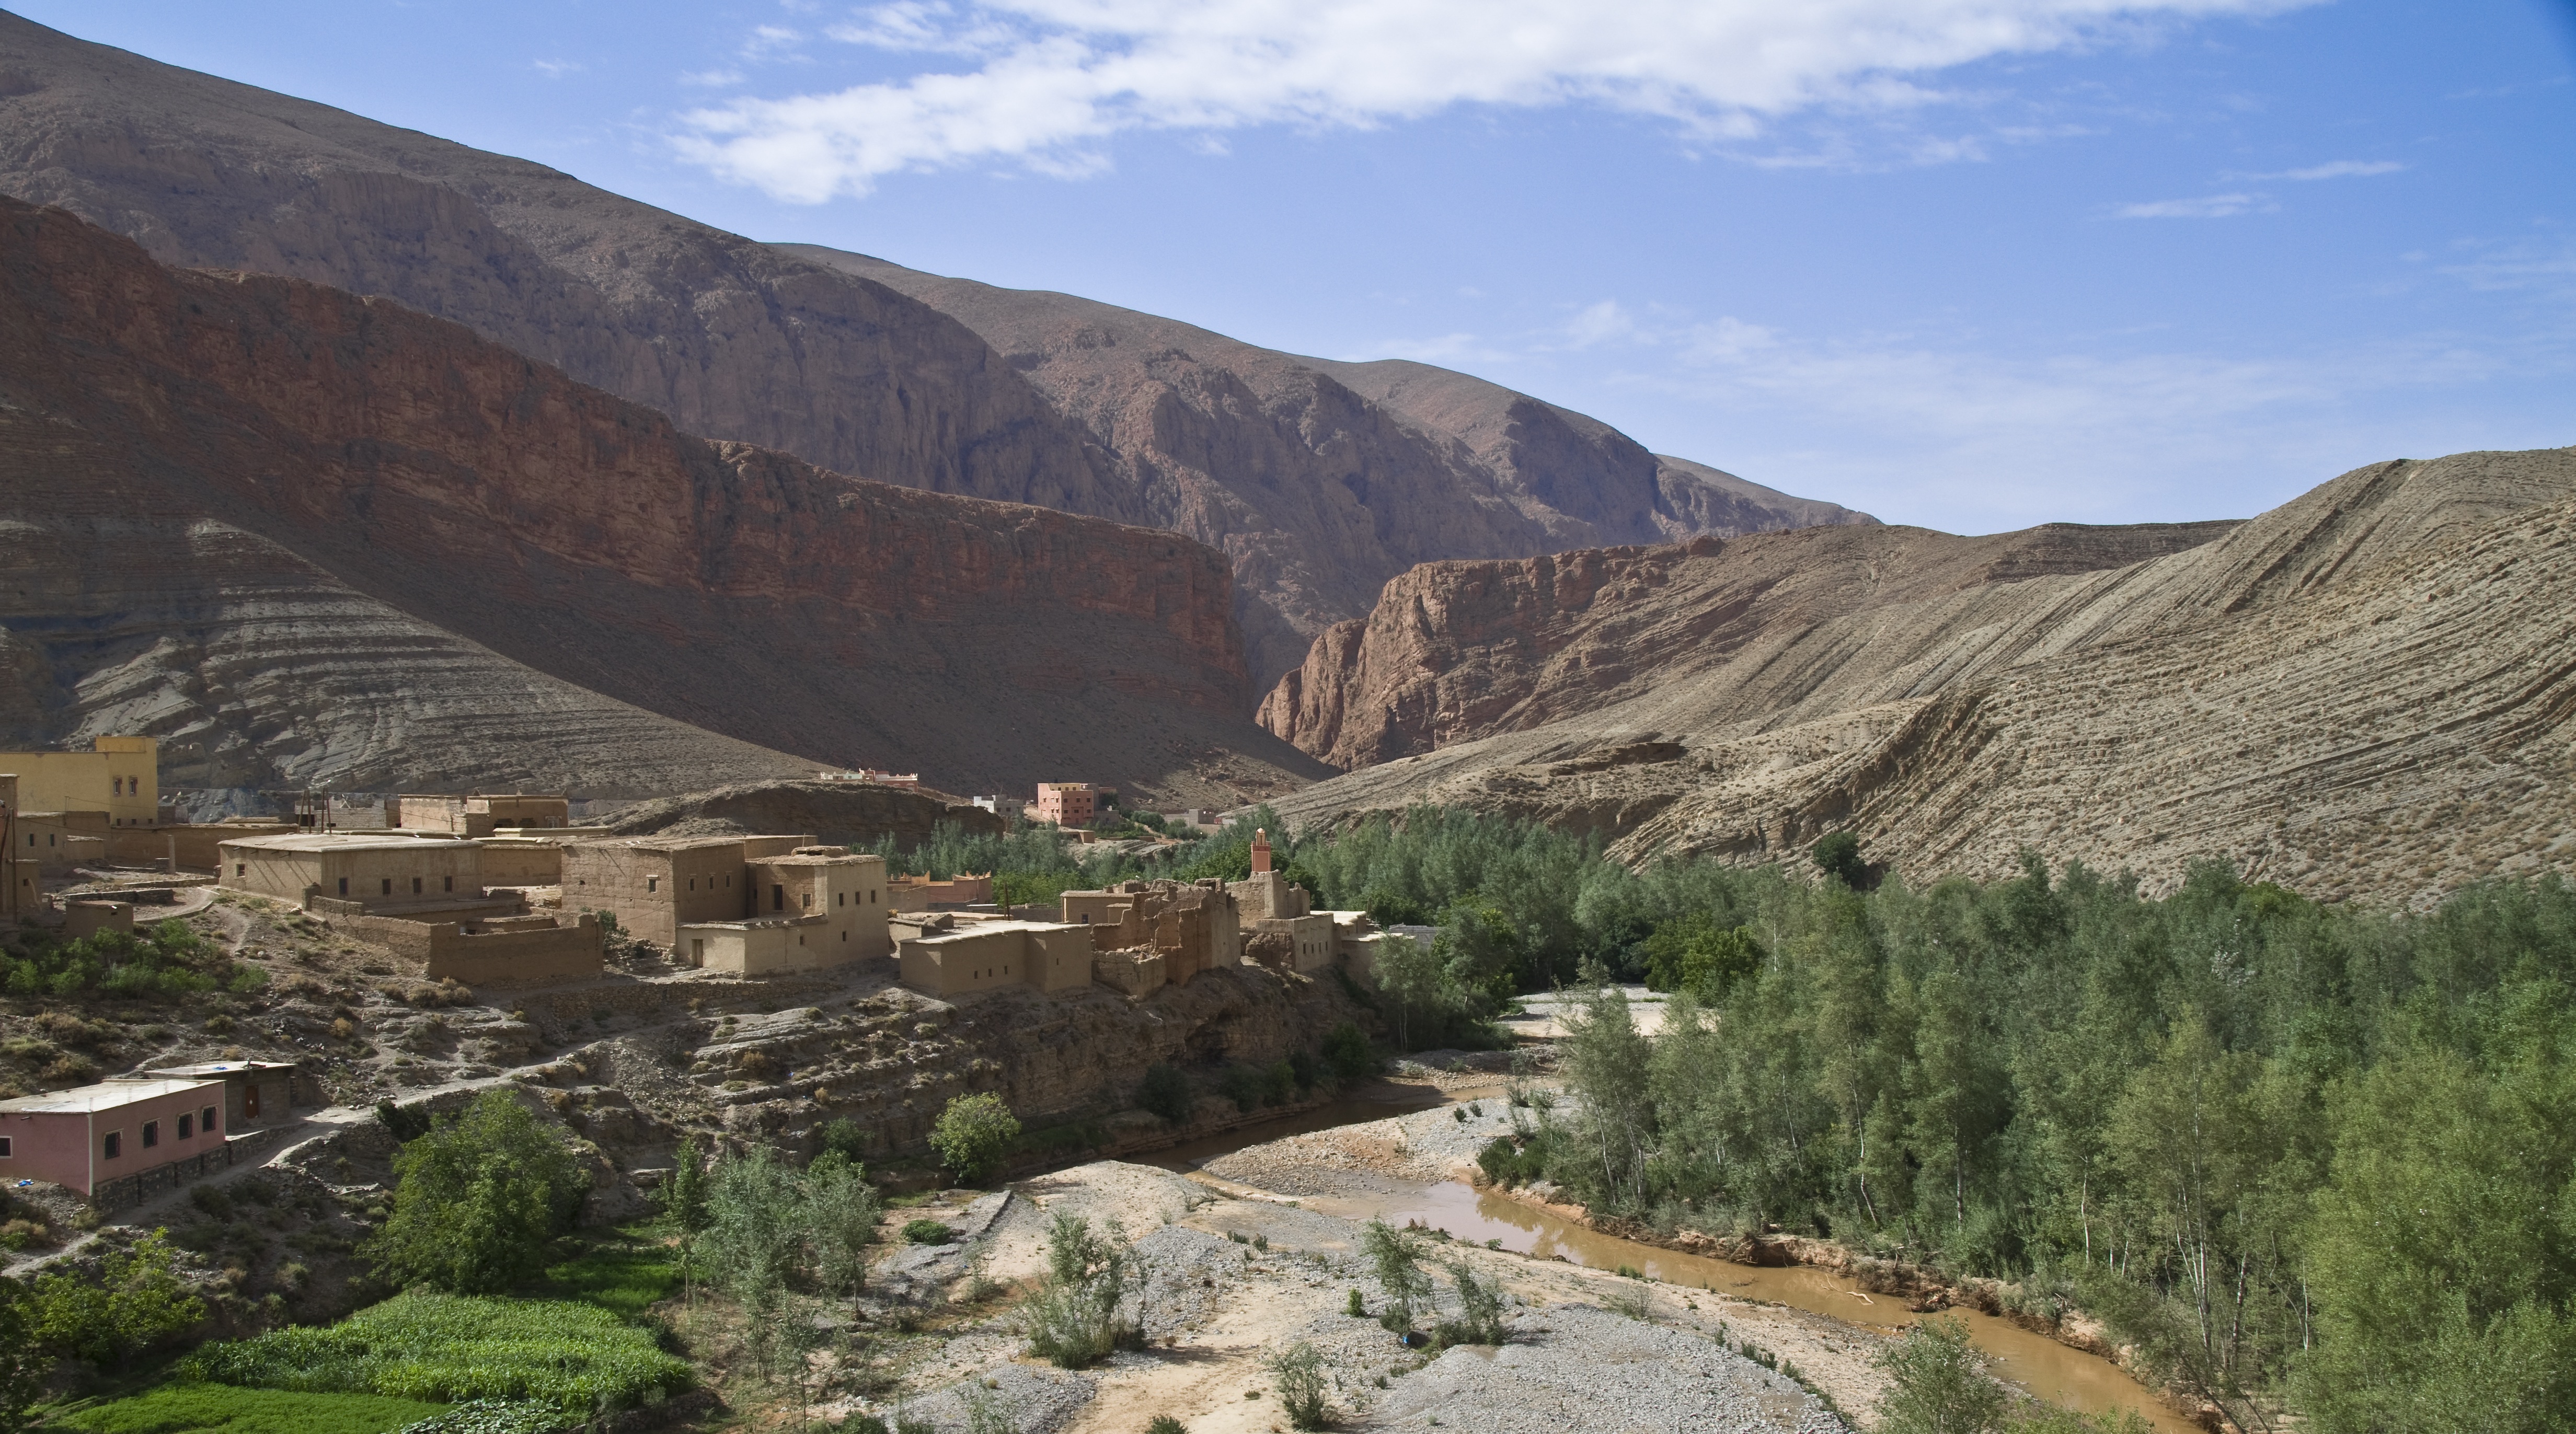
landscape, mountain, trail, valley, mountain range, cliff, canyon, terrain, geology, badlands, plateau, morocco, high mountains, wadi, landform, mountain pass, gorges du dades, dades gorge, geographical feature, mountainous landforms, geological phenomenon